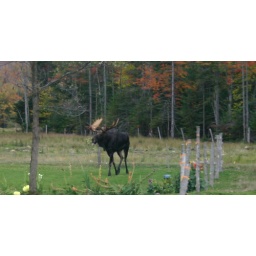
Check out this bull moose his tonge is sticking out...lol, he ran in front of my truck in maine....